Ithaca, New York

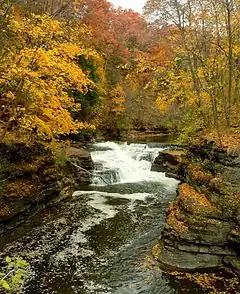
Hemlock Gorge along Fall Creek before emptying into Beebe Lake on Cornell's campus

The Ithaca Gun Company tested their shotguns behind the plant on Lake Street; the shot fell into the Fall Creek gorge at the base of Ithaca Falls. Lead accumulated in the soil in and around the factory and gorge. A major lead clean-up effort sponsored by the United States Superfund took place from 2002 to 2004, managed through the Environmental Protection Agency. The old Ithaca Gun building has been dismantled. It was scheduled to be replaced by the development of an apartment complex on the cleaned land.